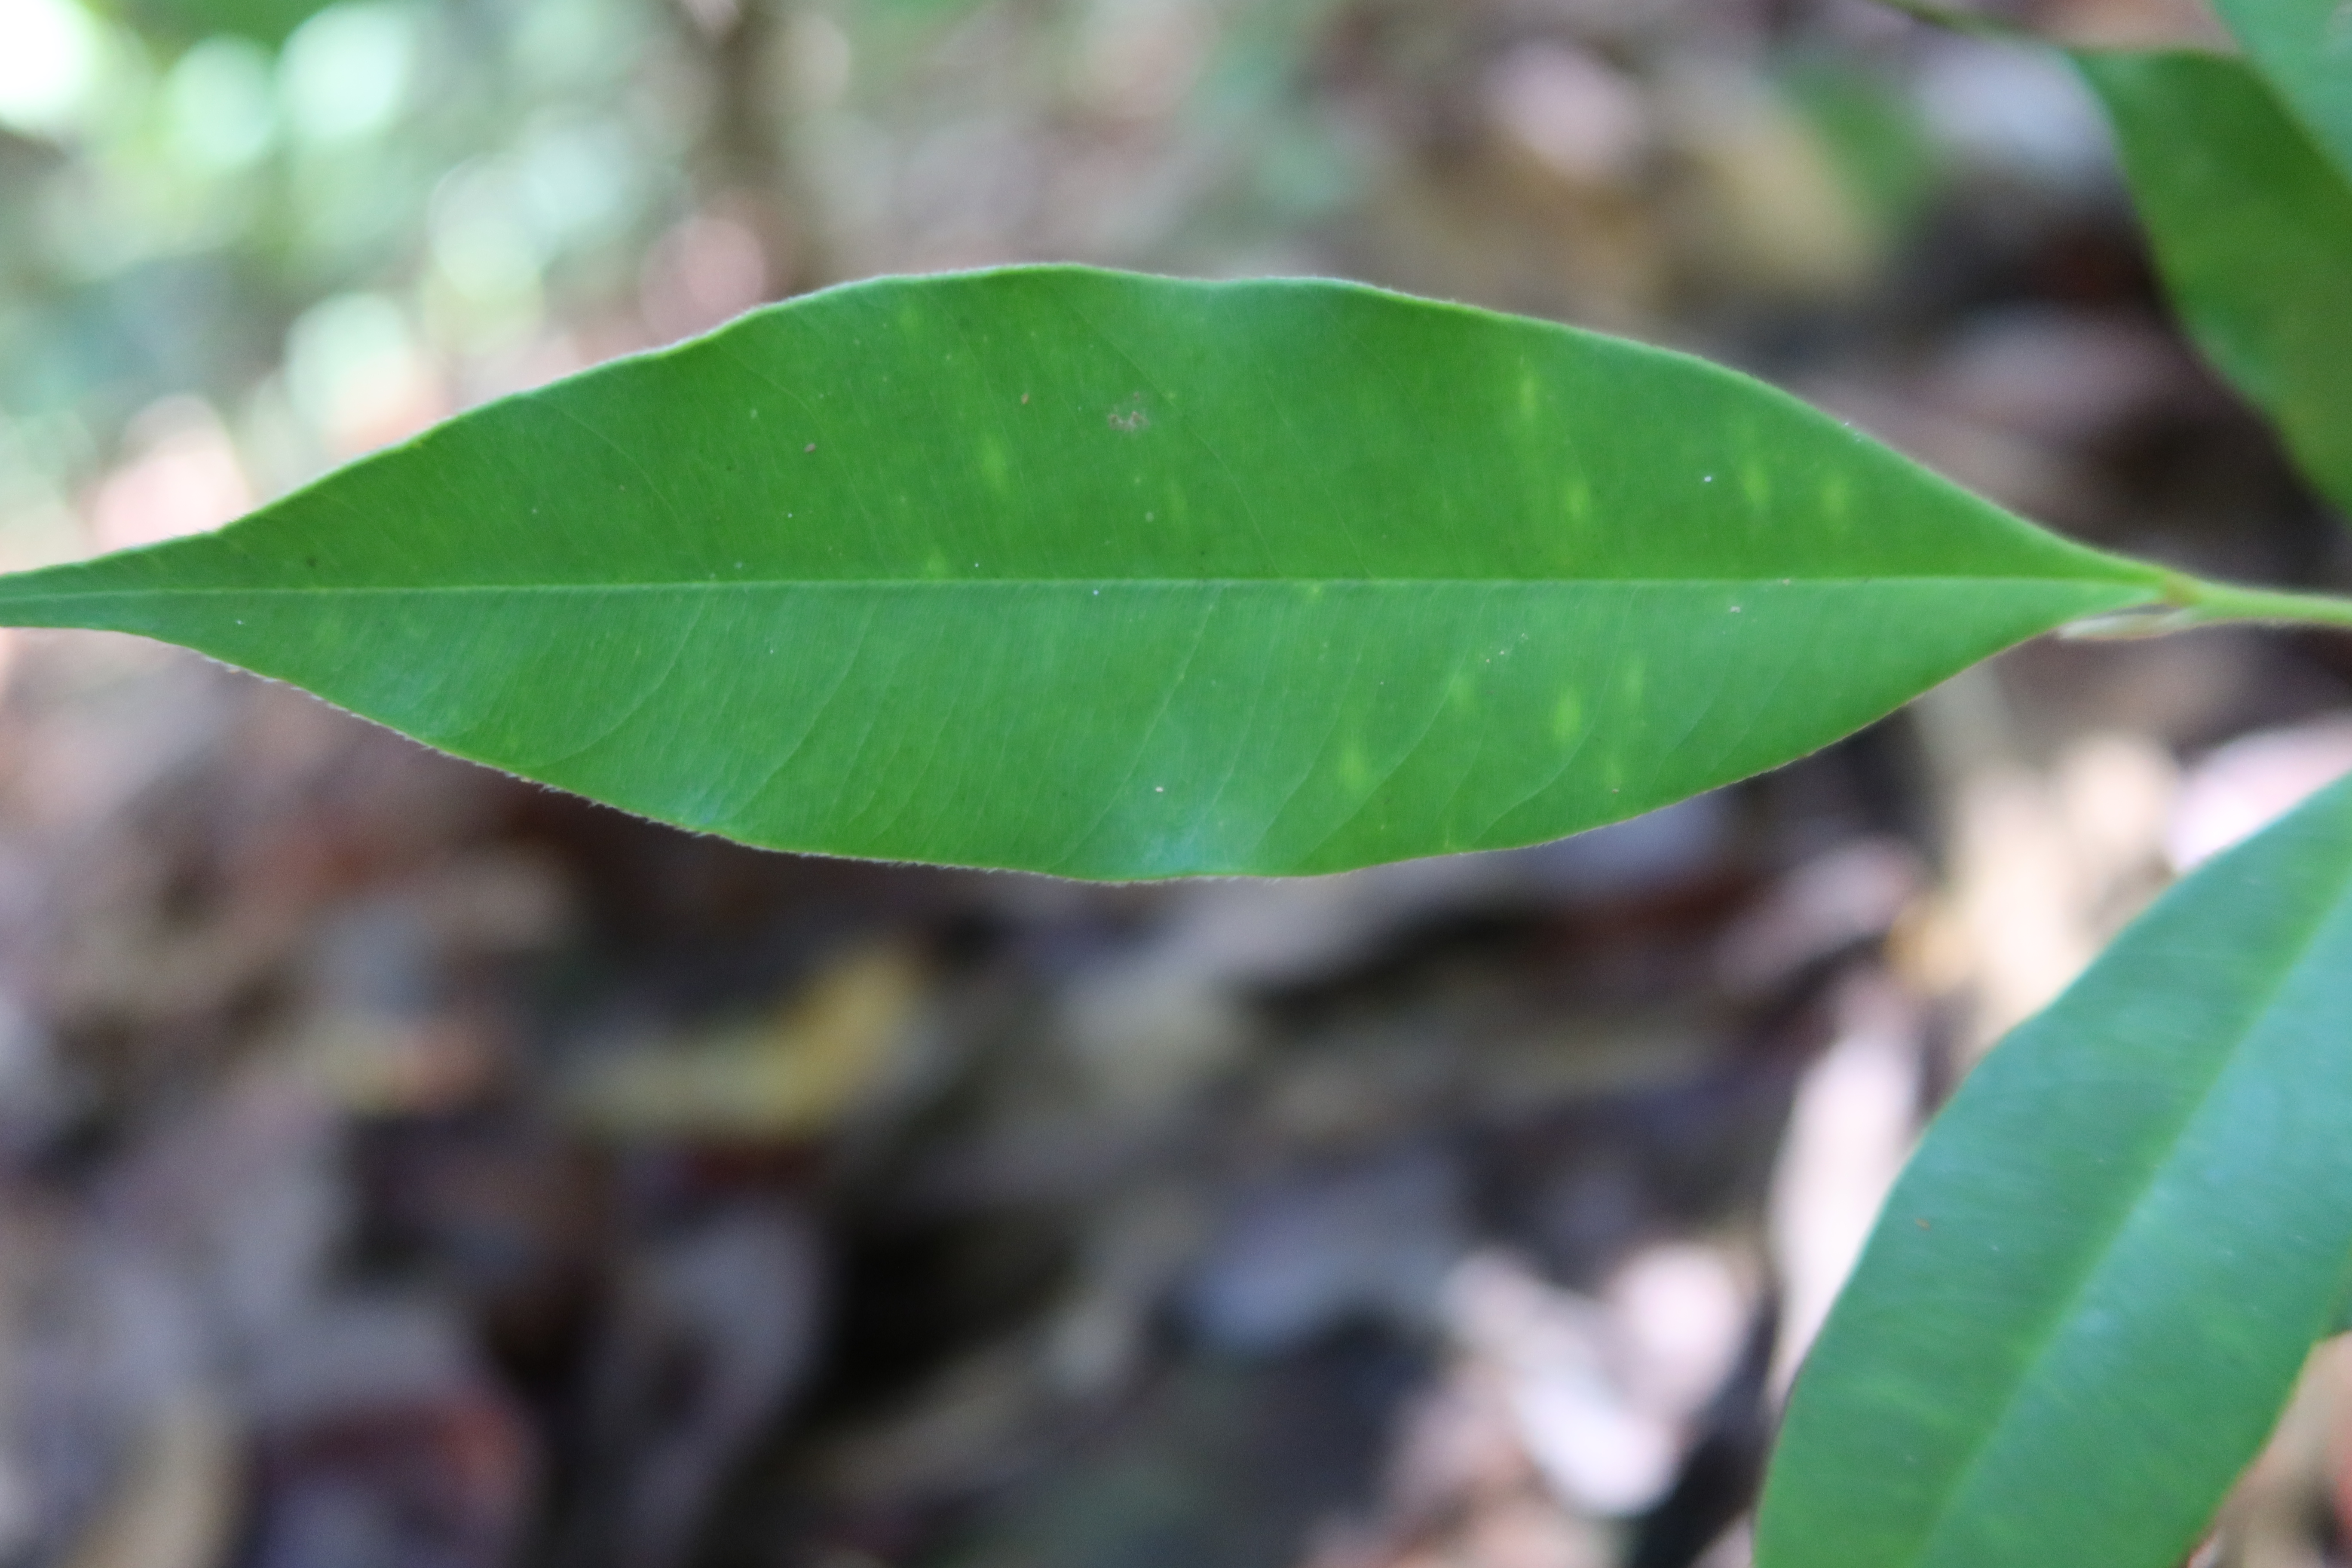
Label: Brown spots